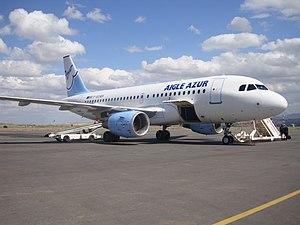
Avion de la compagnie Aigle Azur sur le tarmac de l'aéroport de Chlef (2009)
Chlef, anciennement Castellum Tingitanum à l'époque romaine, puis El Esnam et rebaptisée Orléansville à l'époque française, est une commune algérienne située dans le nord de l'Algérie, dans la wilaya de Chlef dont elle est le chef-lieu, Chlef est à mi-chemin entre Alger, la capitale, et Oran, deuxième ville d'Algérie.
L'aéroport de Chlef - Aboubakr Belkaid est un aéroport international algérien classée comme aéroport mixte situé à 6 km au nord de la ville de Chlef.